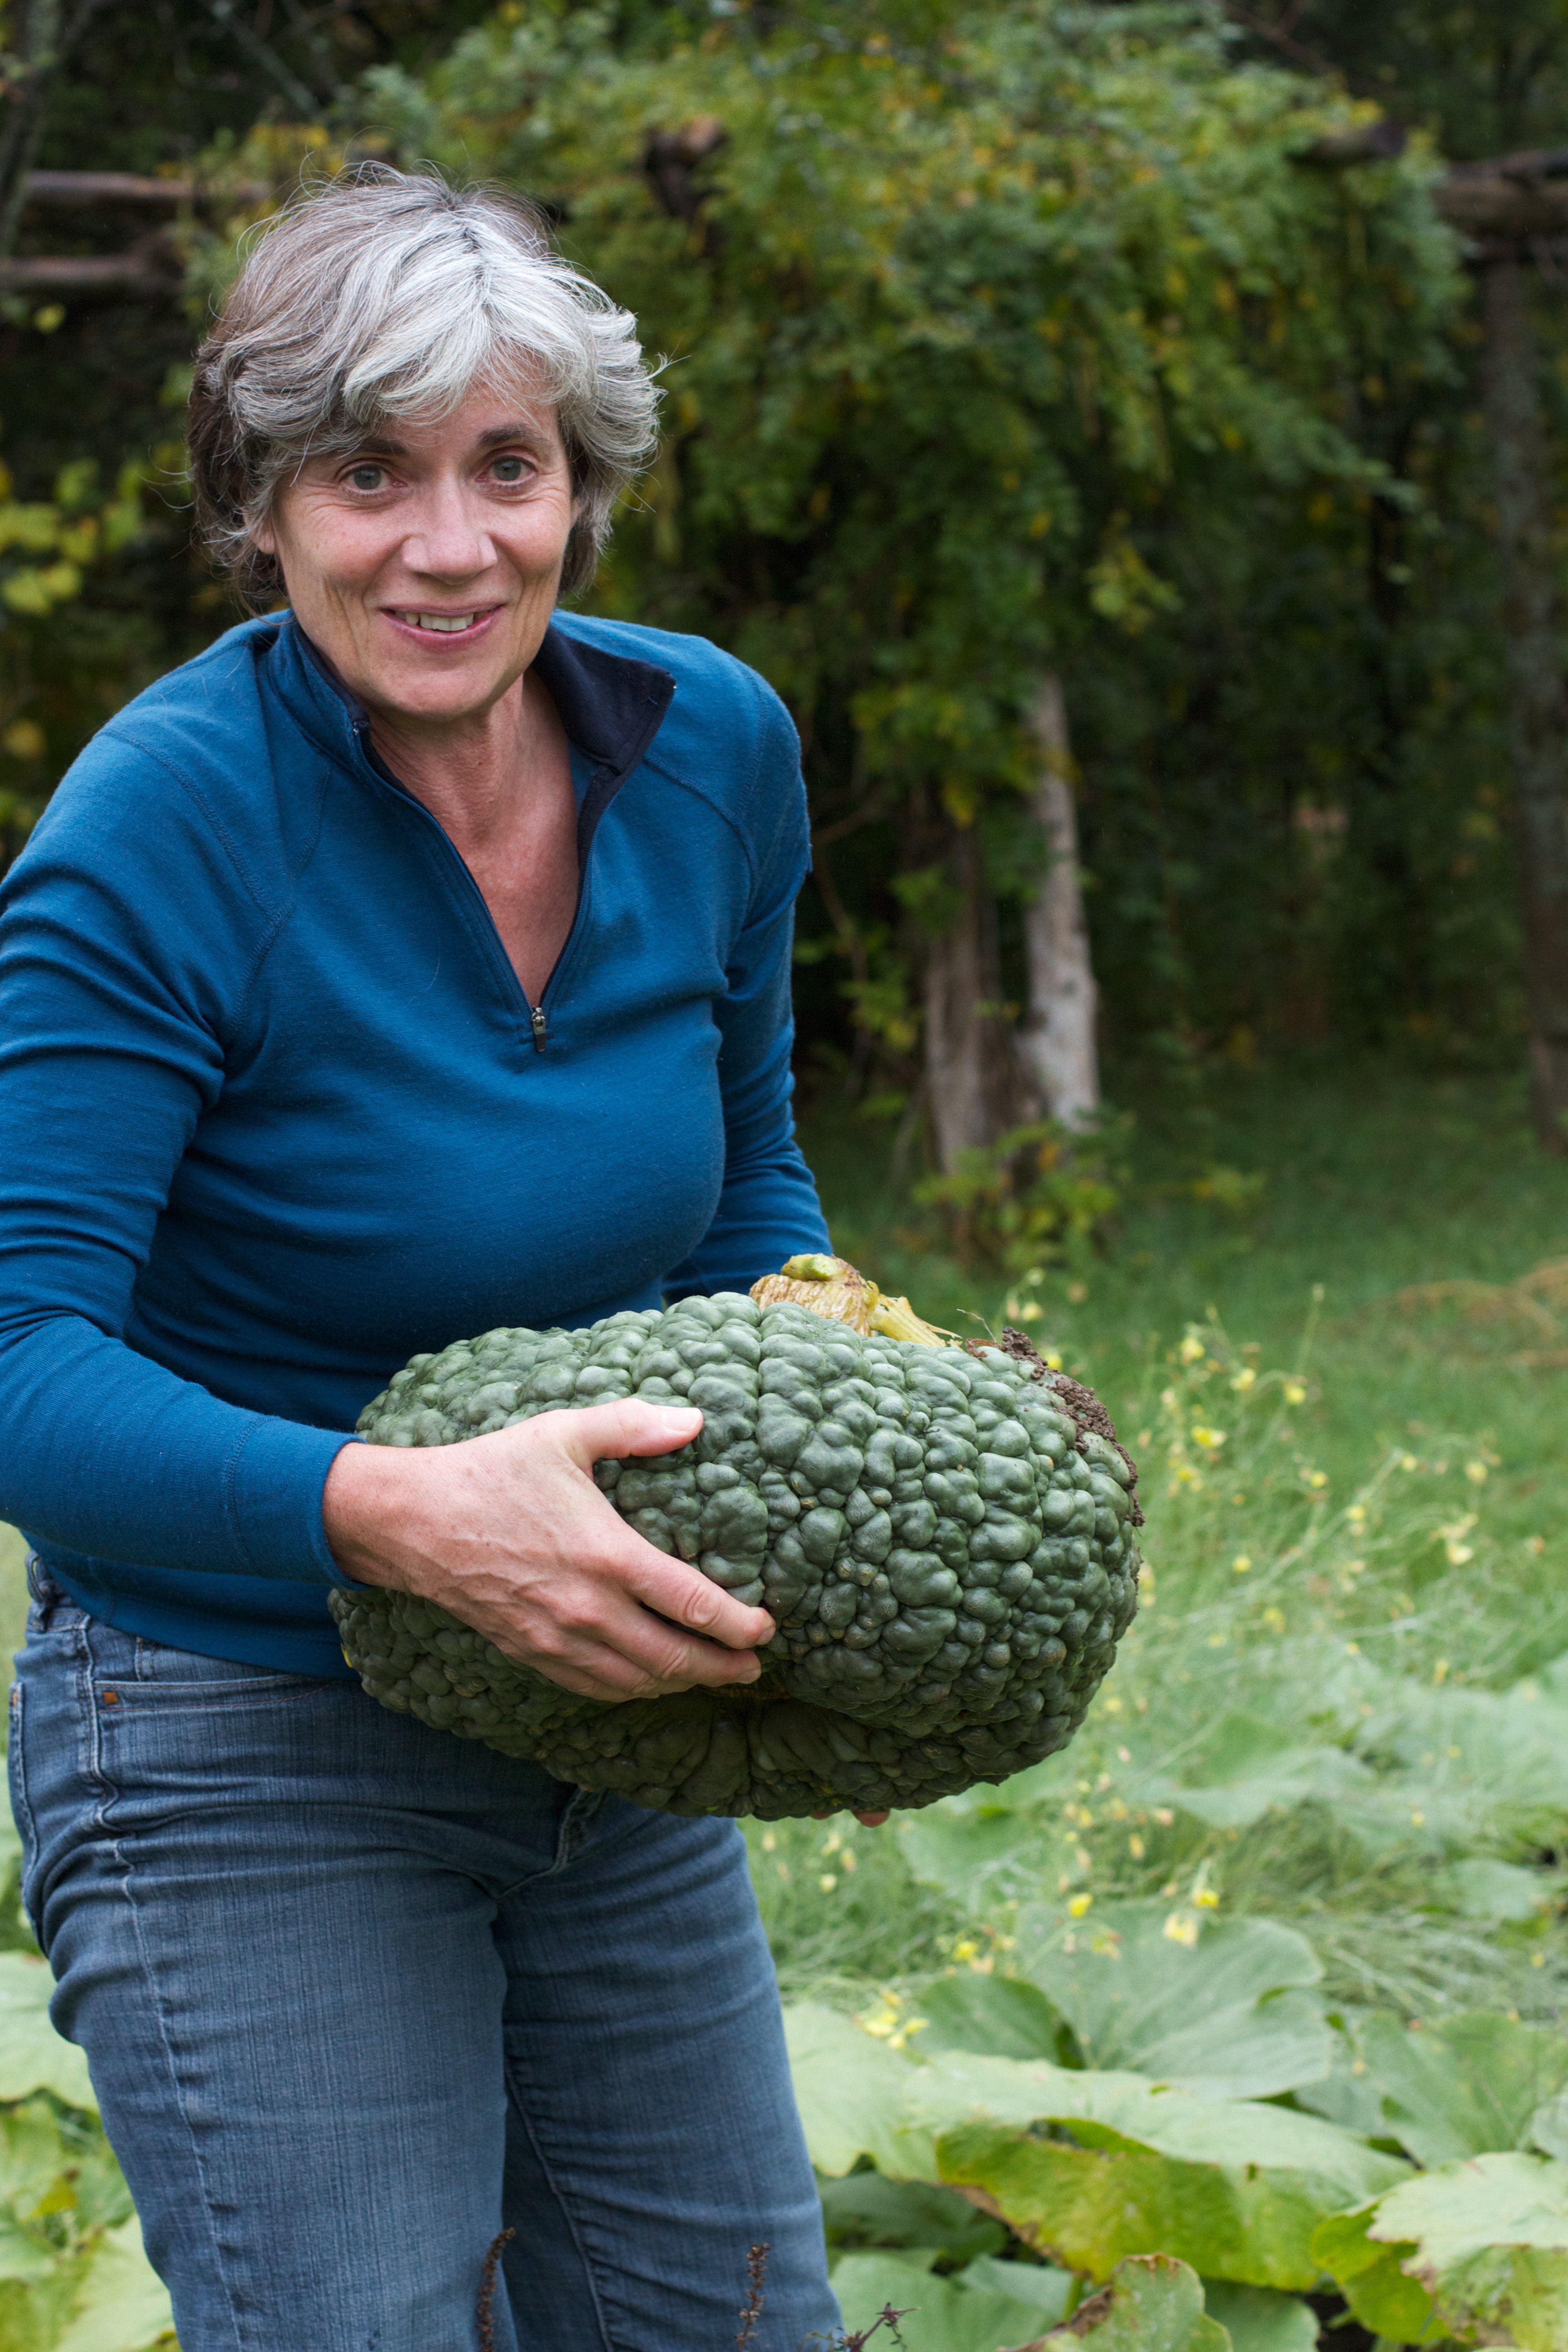
tree, leaf, flower, green, autumn, botany, garden, season, squash, gardener, portrait photography